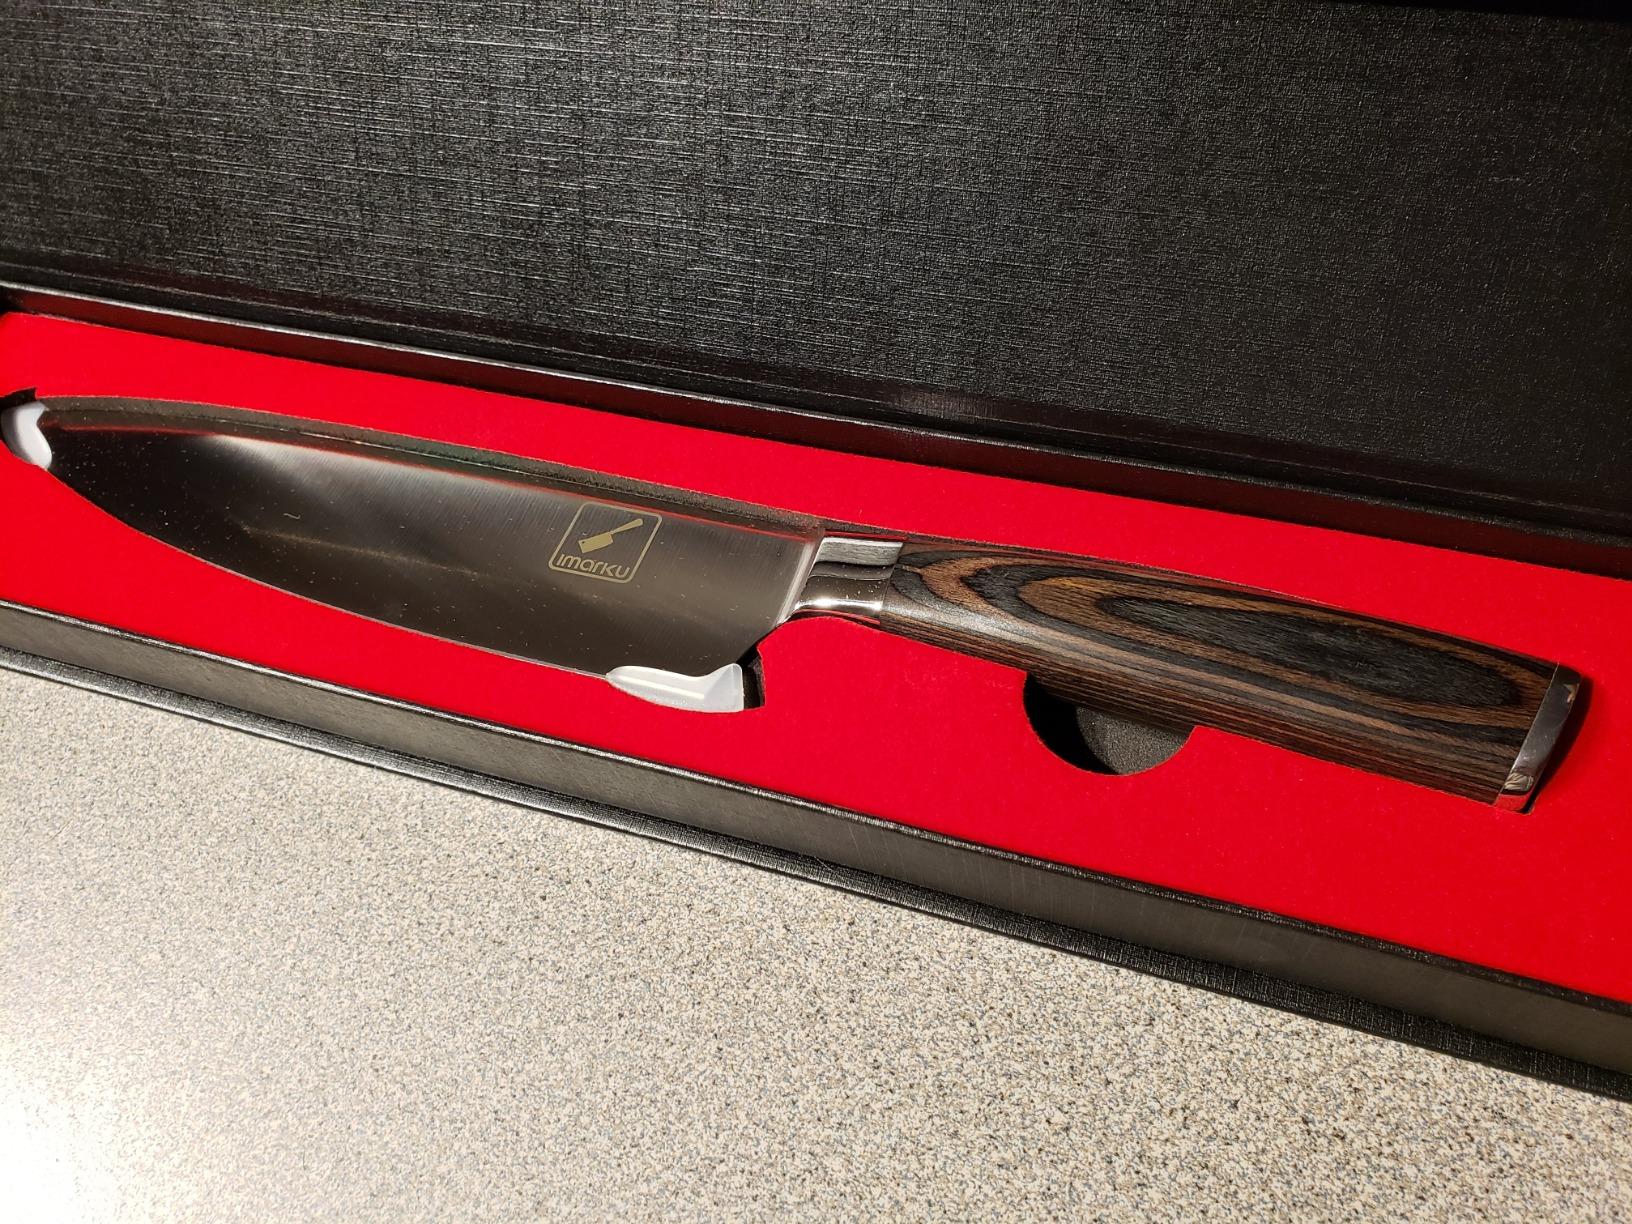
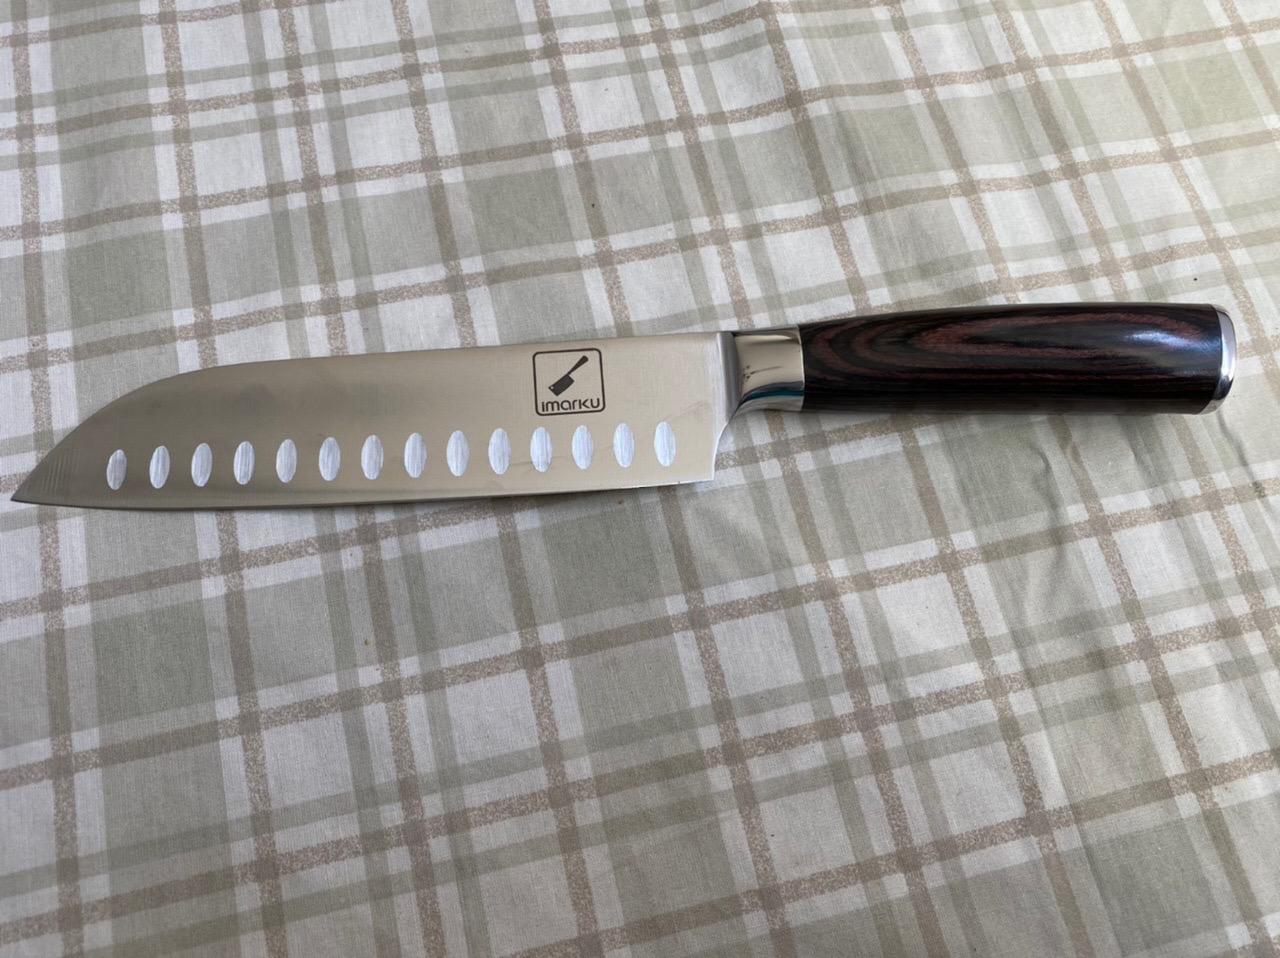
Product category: items_knife
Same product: no